Beyond Shadowgate

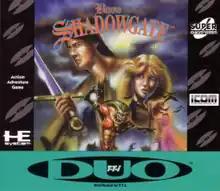
Cover art

Beyond Shadowgate is a TurboGrafx CD sequel to the 1987 Mac and MacVenture game "Shadowgate". Unlike its predecessor, "Beyond Shadowgate" is a classical point-and-click adventure viewed from a platform perspective.